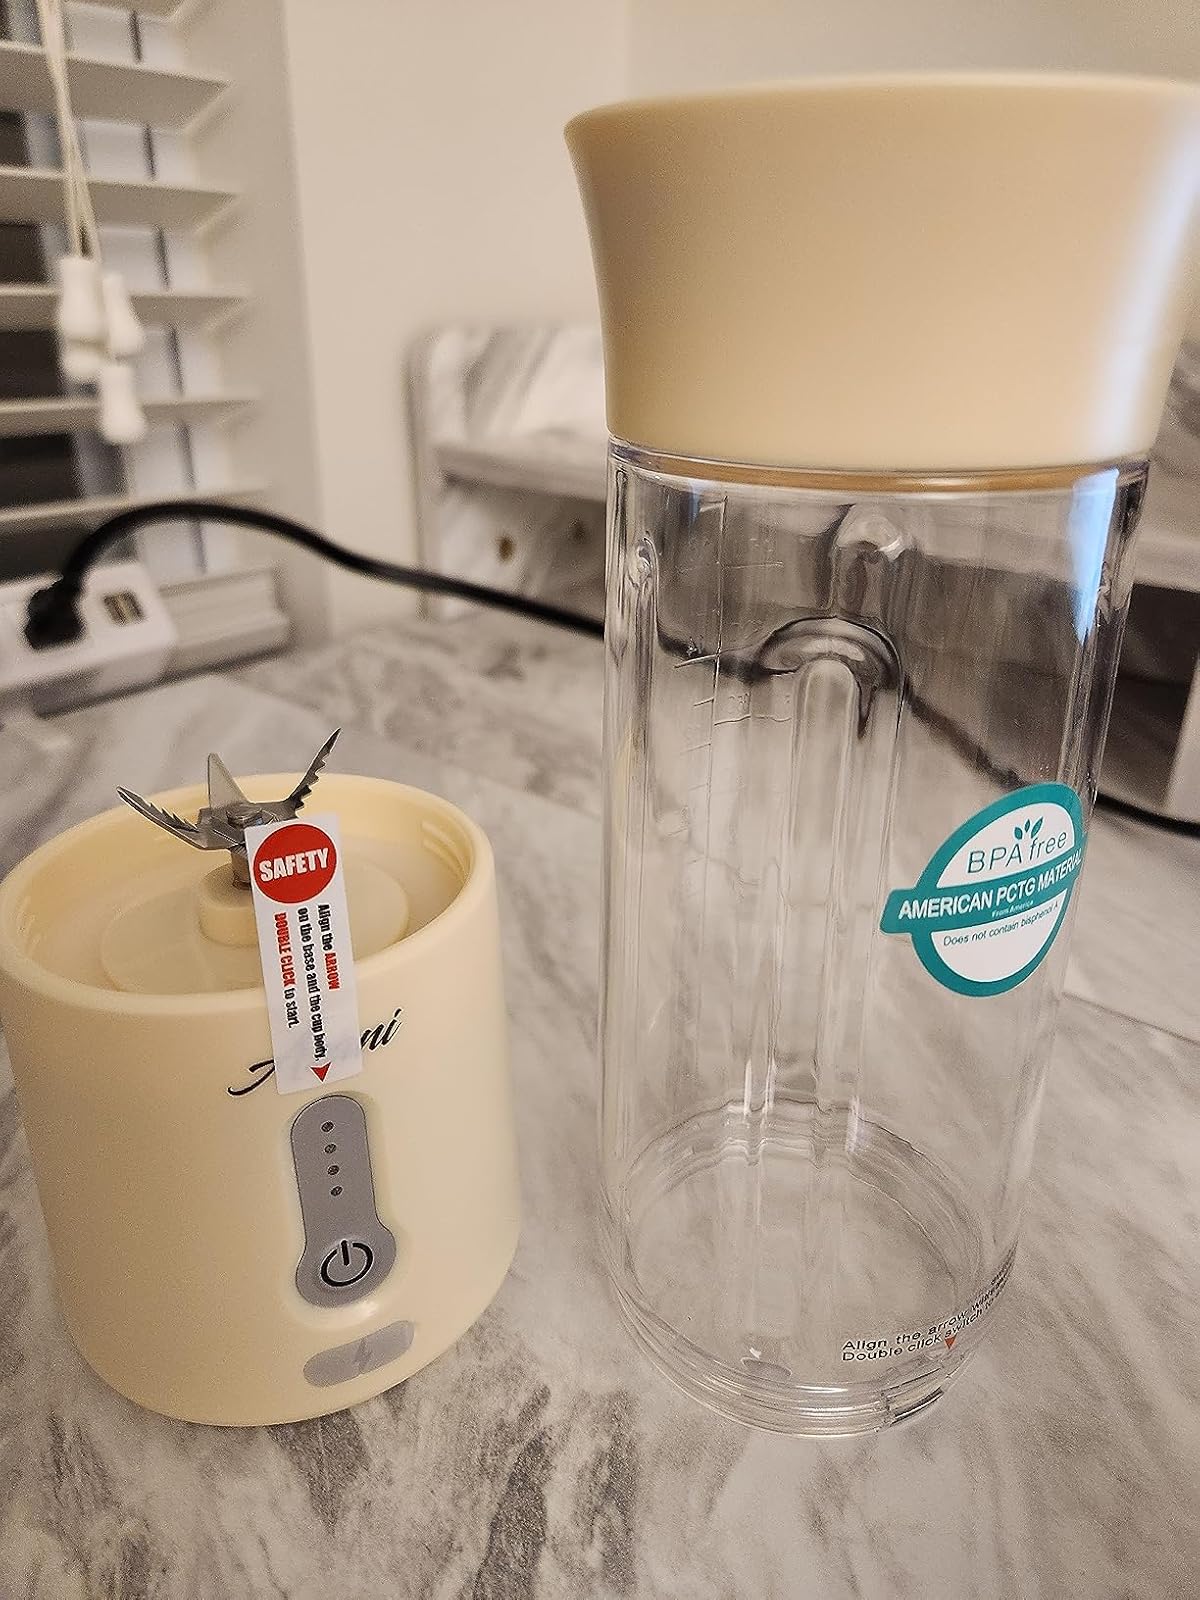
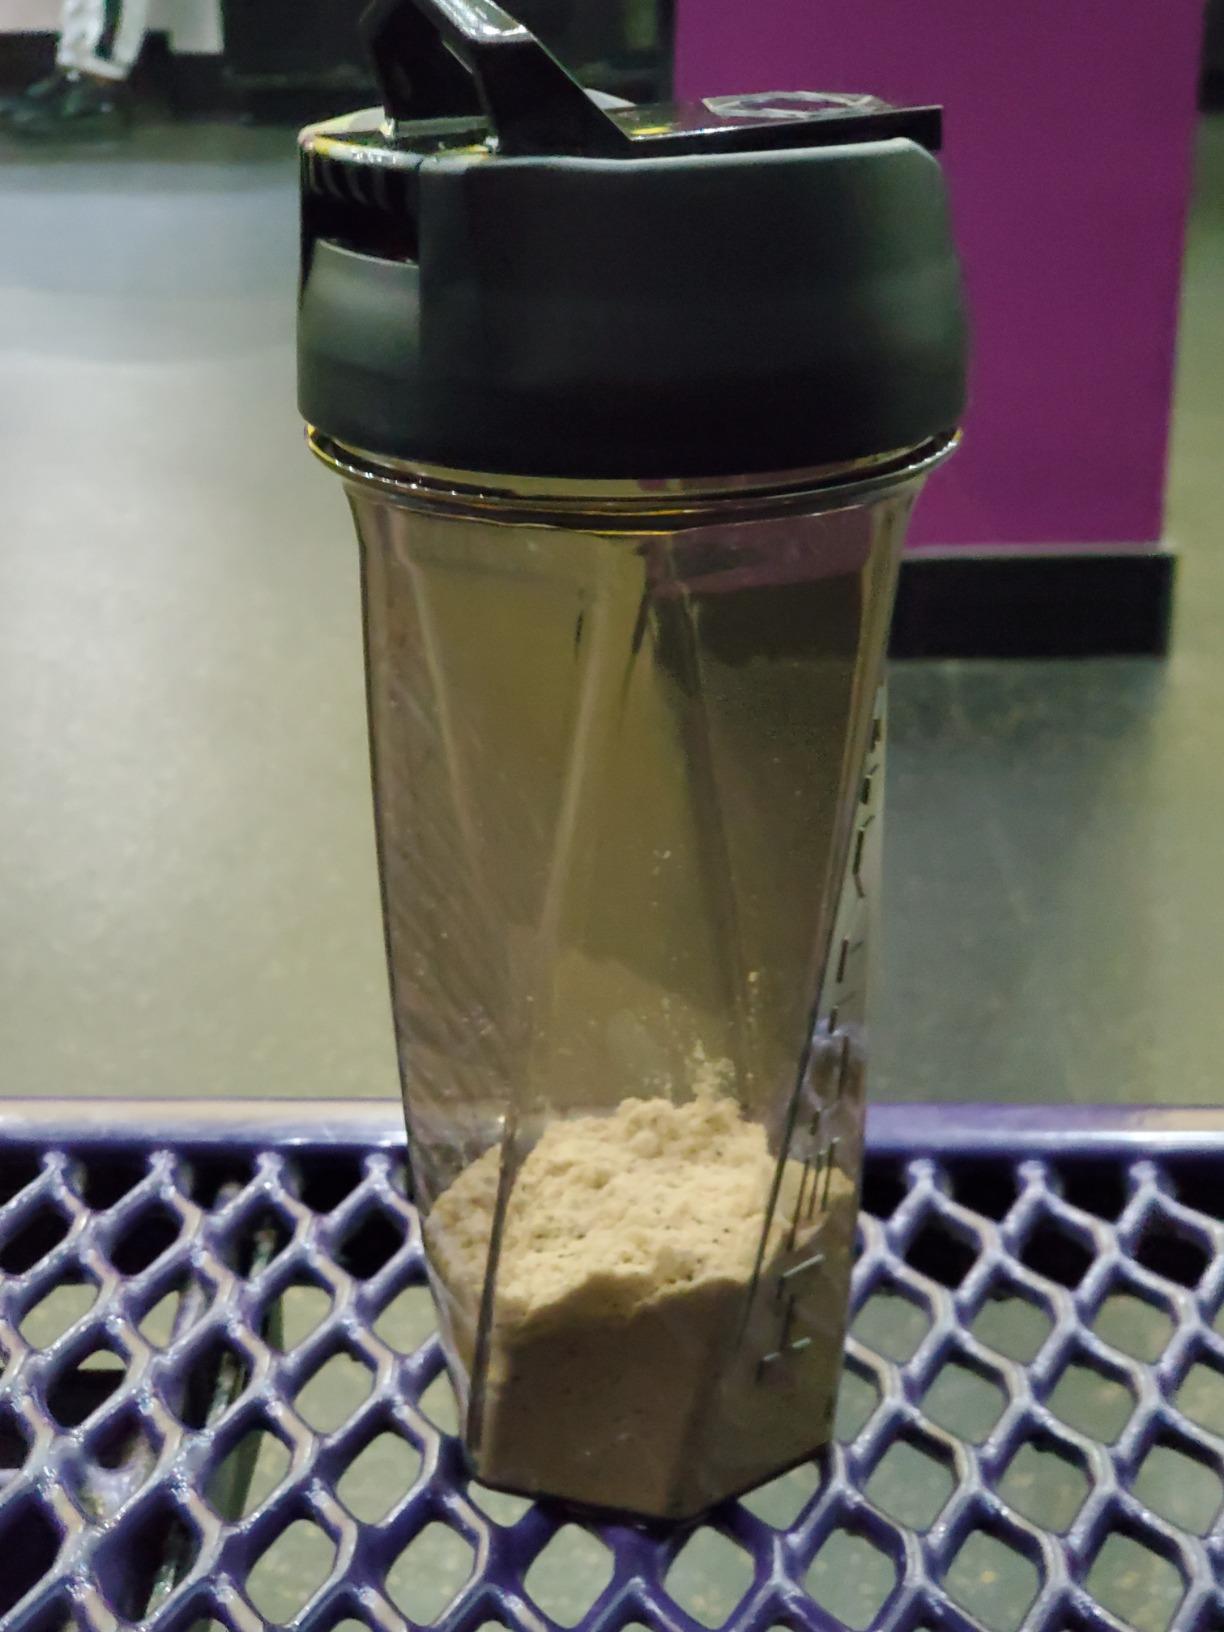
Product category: items_blender
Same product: no